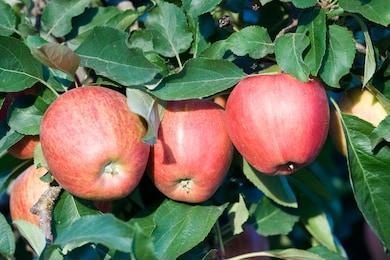
Label: apple